DAIM

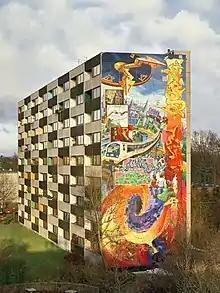
"Sign of the times" by DAIM, Darco, Loomit, and others in Hamburg-Lohbrügge Germany, 1995

Mirko Reisser also acted as the artistic director for "Sign of the Times". The work got an entry in the Guinness World Records for the highest graffiti in the world. Together with Darco, Loomit, and others, and under the organisational lead of Lothar Knode, the piece, with an overall wall-space of 300 m, was realised on a skyscraper in Hamburg-Lohbrügge in December 1995. The artists working on the 30-meter high and 11-meter wide artwork used 1,000 spray cans. Besides its impressive height, the work also inspired awe with its exciting composition of script and pictorial elements, as well as citations from other art masterpieces.